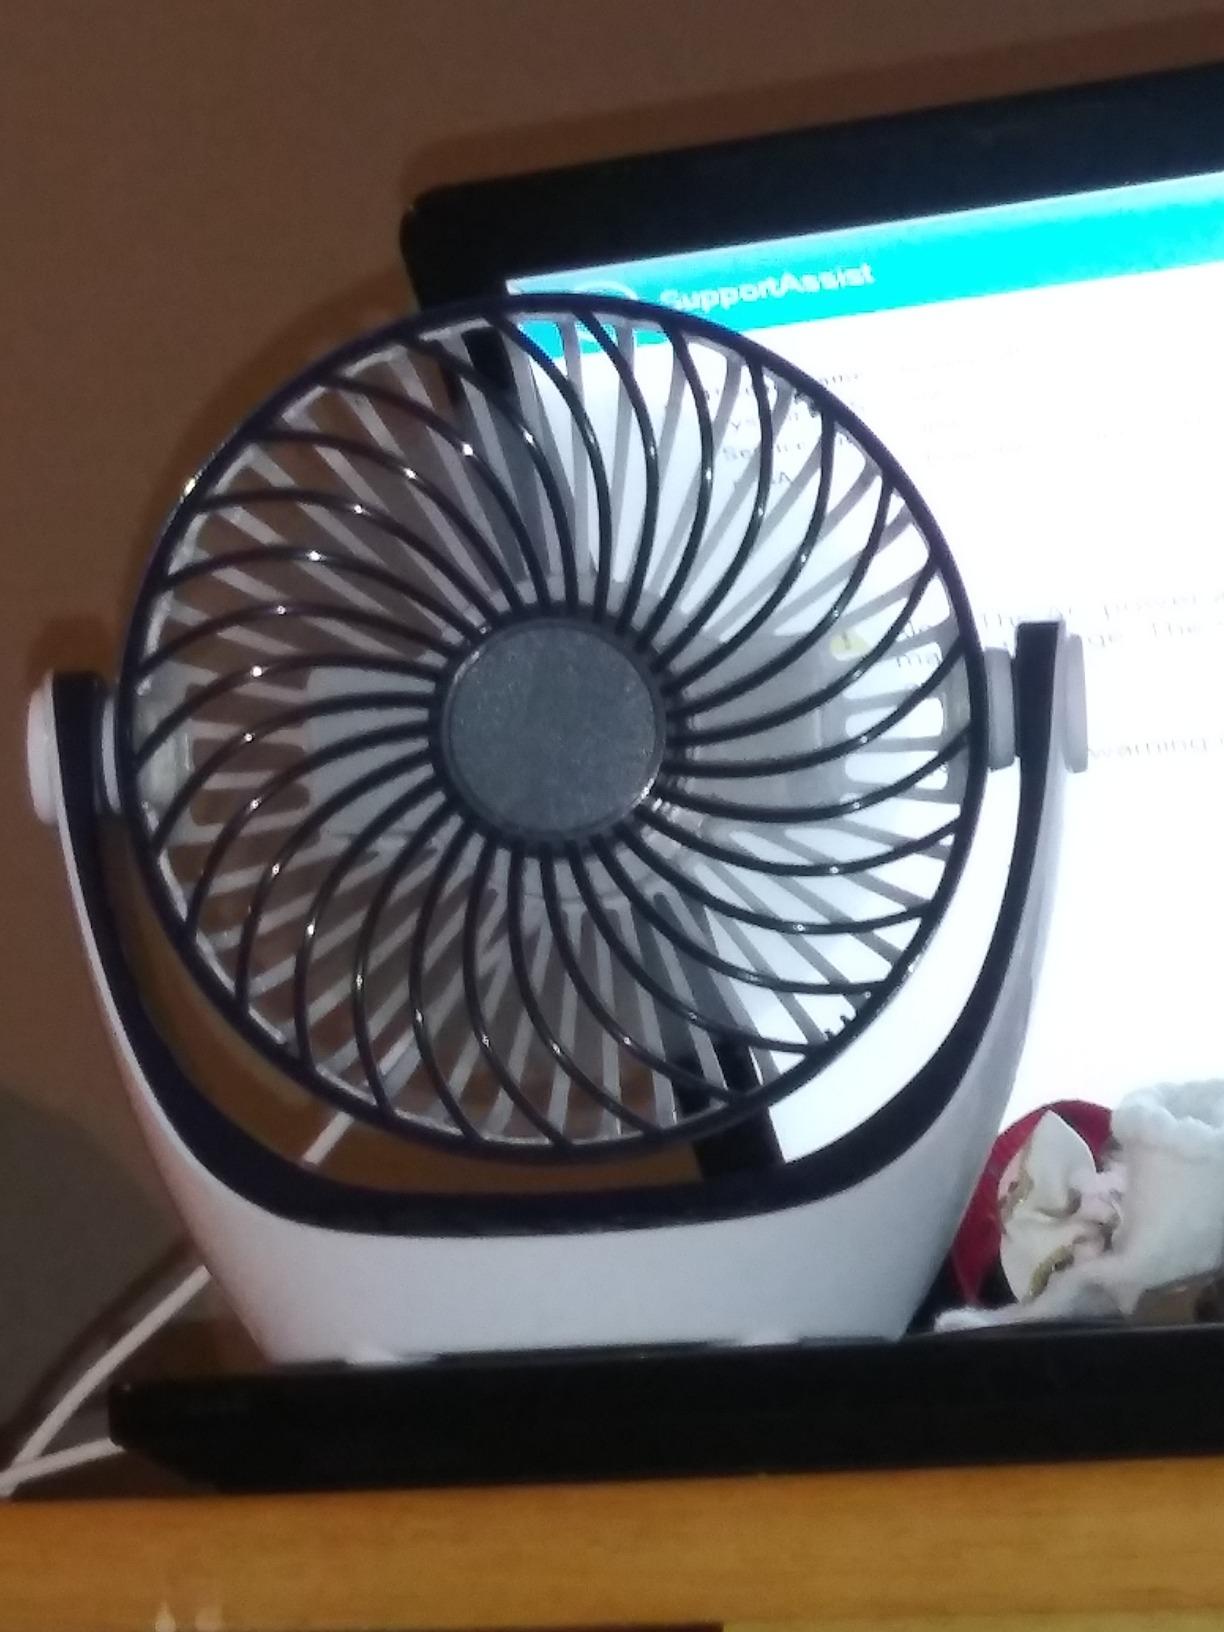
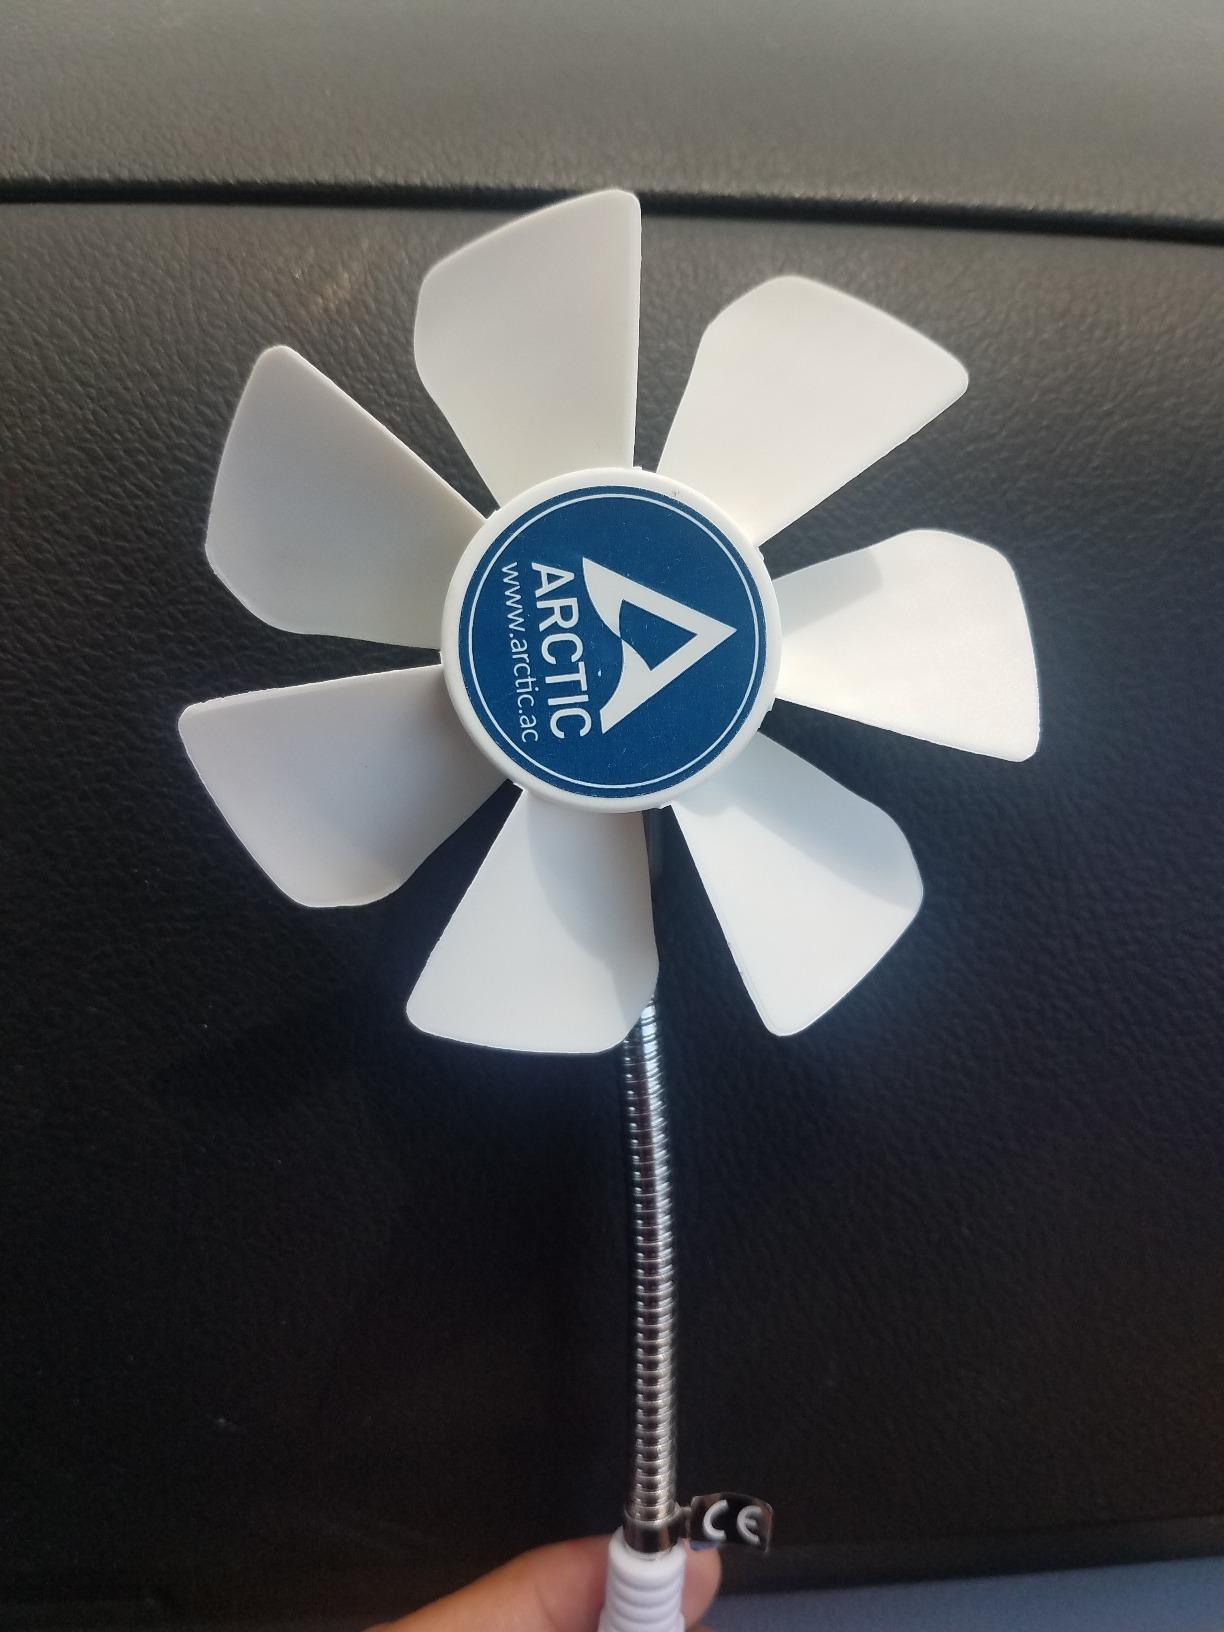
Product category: fan
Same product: no